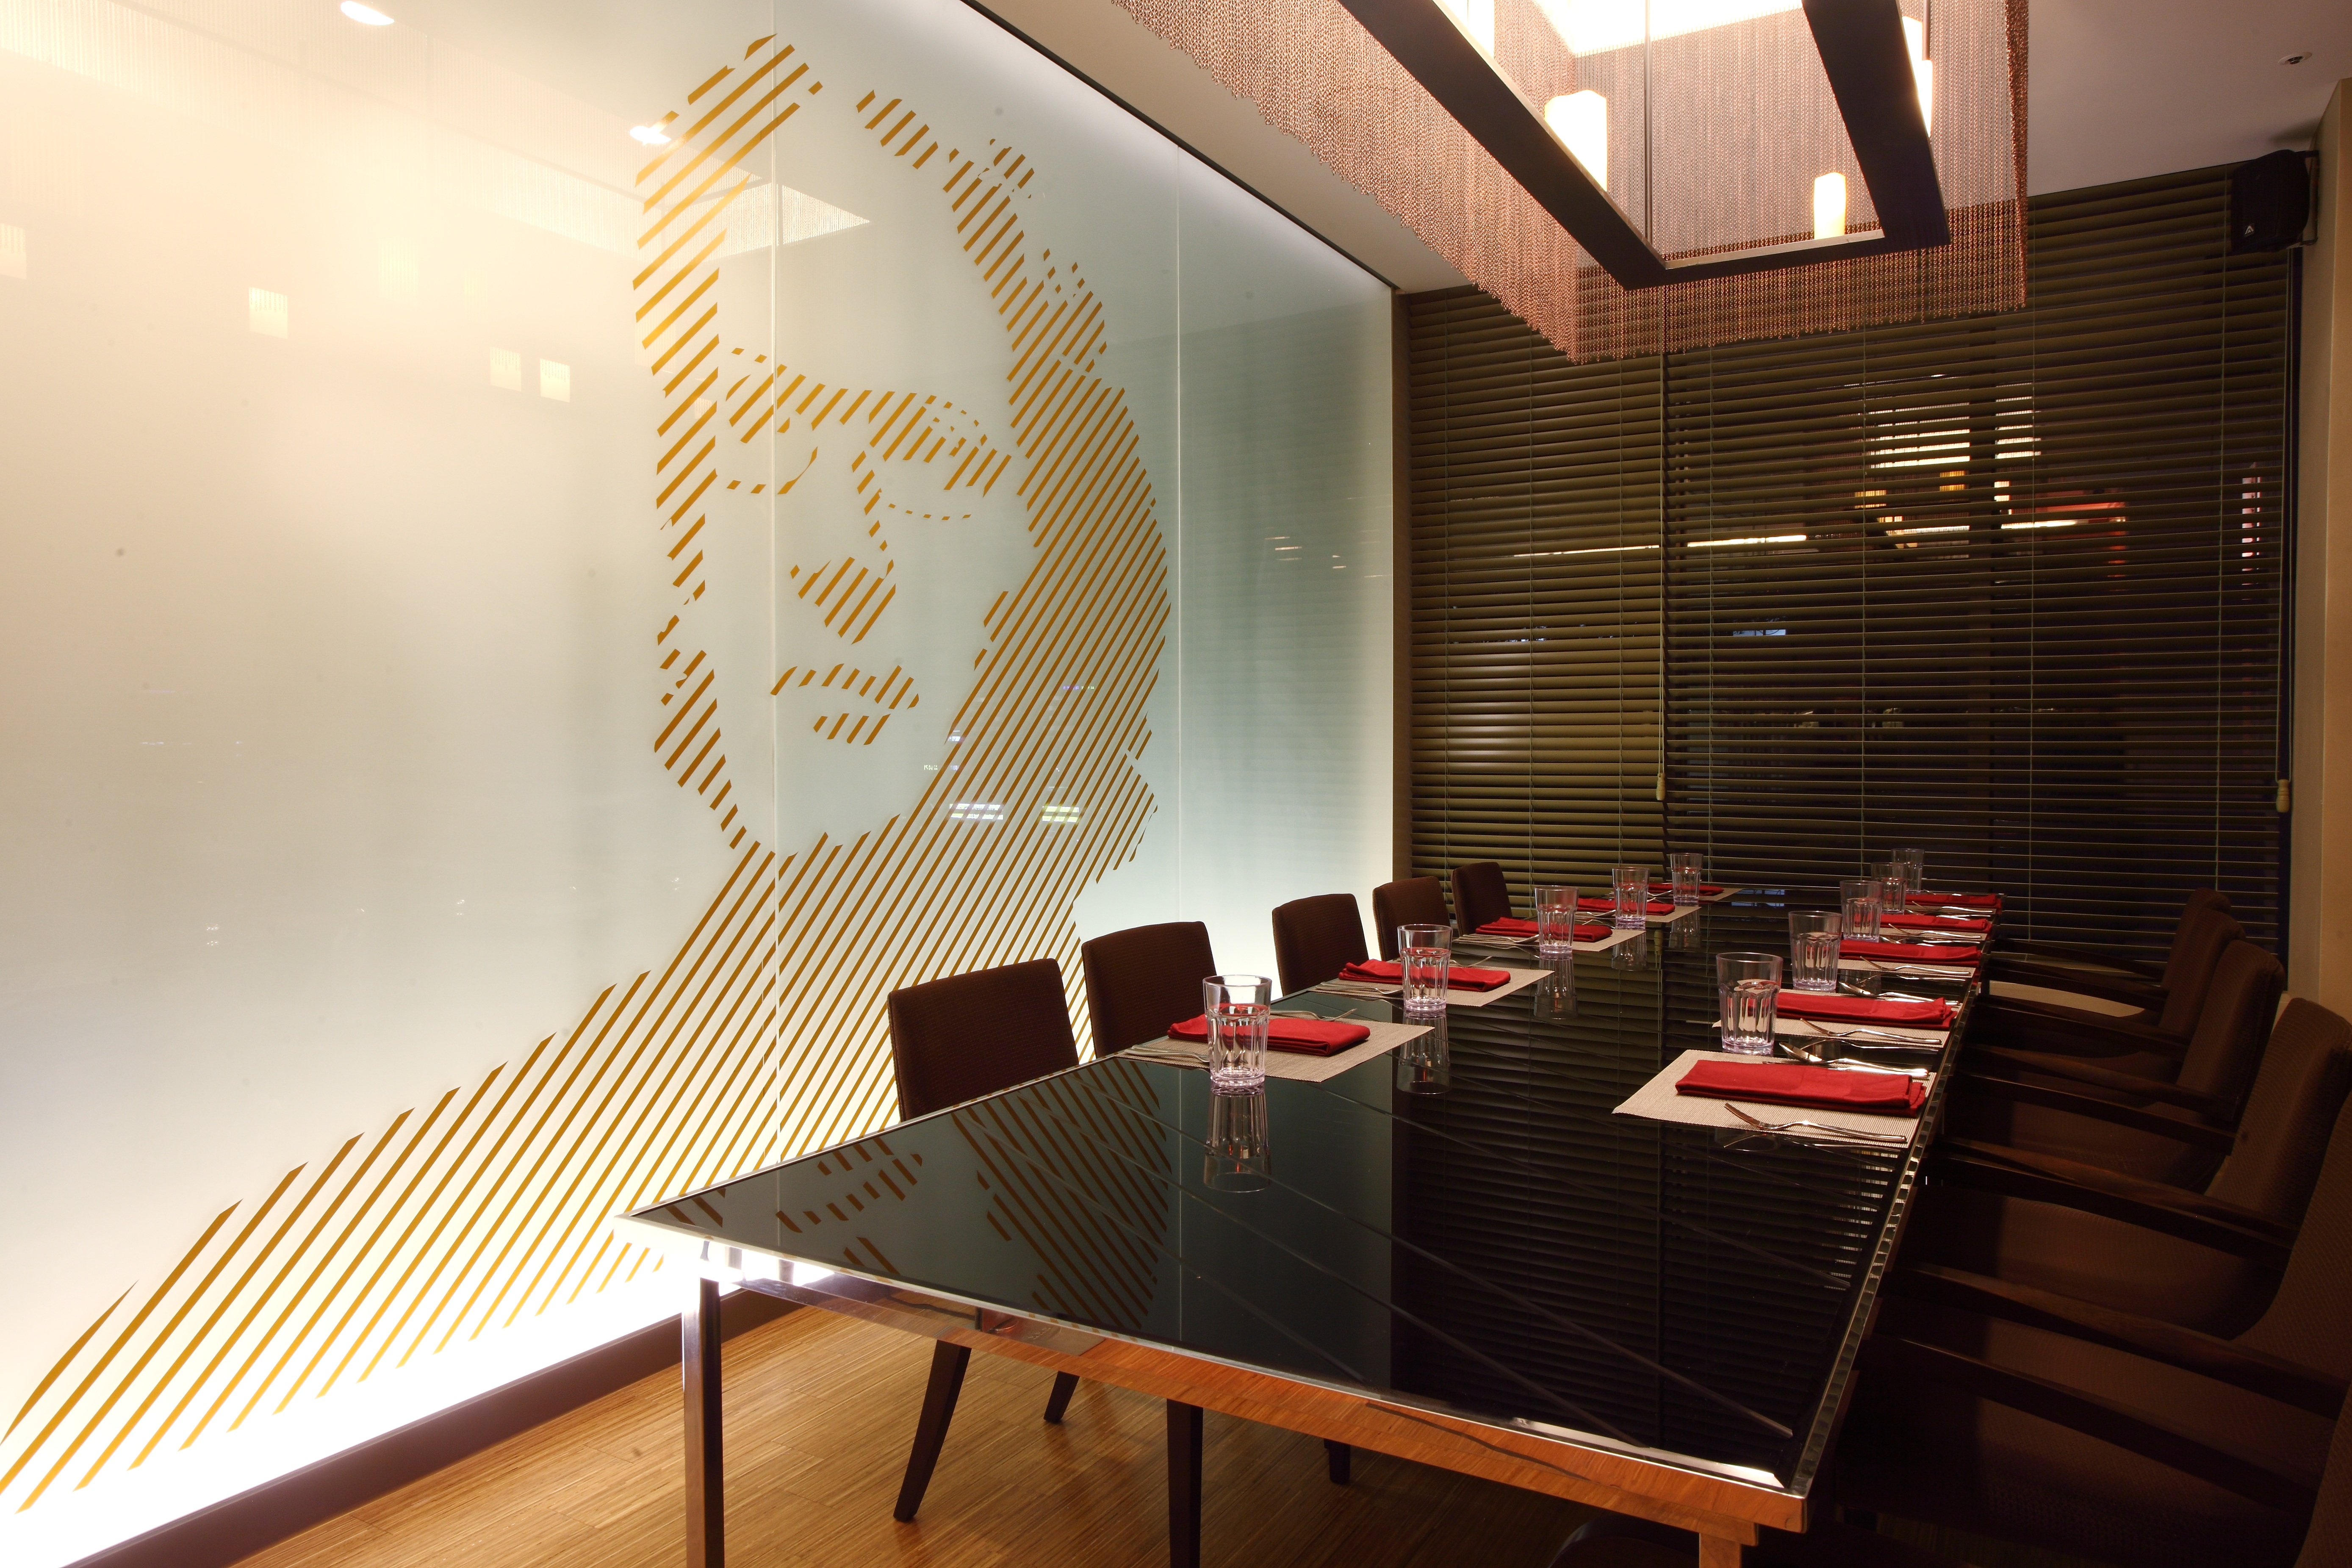
table, cafe, architecture, interior, restaurant, ceiling, diner, furniture, buffet, interior design, vip, flooring, daylighting, led lights, art month